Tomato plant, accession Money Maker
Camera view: horizontal (90 deg, fisheye); turntable rotation: 300 degrees
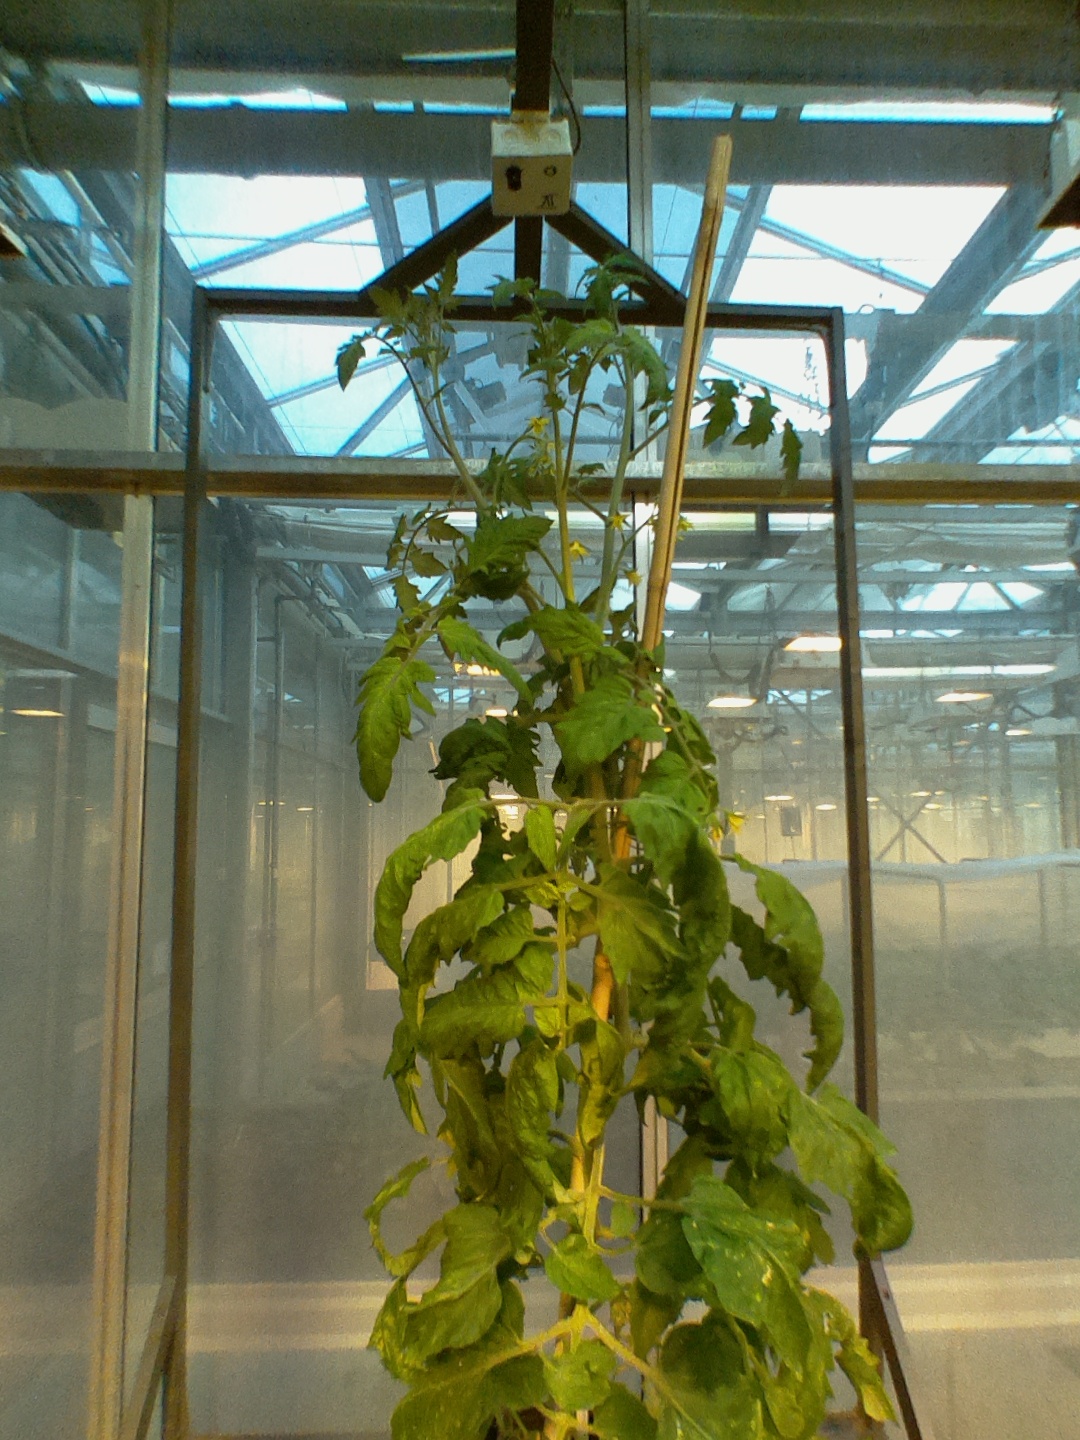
BBCH growth stage 71: 10%-20% of final fruit size